De Havilland Sea Venom

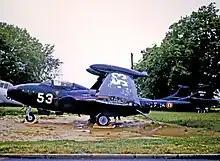
French-built Aquilon 203 displayed at Lorient South Brittany Airport in 1973

SNCASE (Sud-Est) license-built 101 Sea Venom FAW.20 as the Aquilon for the French Navy.